Coca-Cola Creations

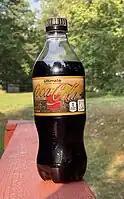
A bottle of Coca-Cola Ultimate, in Zero Sugar

Coca-Cola Starlight (UK: Intergalactic, South Korea: Stardust, Thailand: Starshine) was a limited-edition "Space Flavored" variant of Coca-Cola and Coca-Cola Zero Sugar. It released in North America on February 21, 2022 as the first in the Creations line. The beverage featured a reddish hue and a flavor "inspired by space", the company saying that it was intended to evoke "stargazing around a campfire" and "the feeling of a cold journey to space". It was discontinued on August 1, 2022.